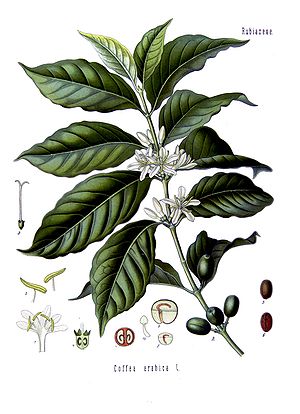
Kaffe / Arter af kaffe / Arabica
Coffea arabica
Kaffe er en betegnelse for både den drik, der laves ved at blande tørrede, ristede og malede kaffebønner med varmt vand, og kaffetræet, som disse bær gror på. Kaffedrikken laves ved at udtrække det afhængighedsskabende og fysisk og psykisk virksomme stof koffein og en lang række af andre vandopløselige stoffer og æteriske olier fra kaffebønnerne i varmt vand.